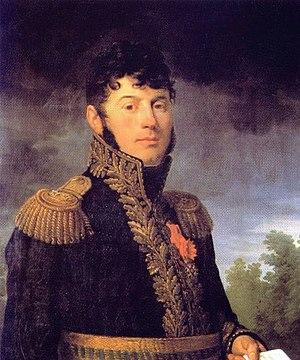
César Alexandre Debelle (1770-1826), général de brigade et baron de l'Empire.
César Alexandre Debelle, né le 27 novembre 1770 à Voreppe en Isère et mort le 19 juillet 1826 dans cette même ville, est un général français de la Révolution et de l’Empire.